No. 99 Squadron RAF

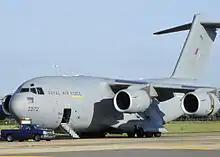
A No. 99 Squadron C-17 during August 2010

From 1959 the squadron flew the Bristol Britannia, initially from Lyneham, then from RAF Brize Norton, Oxfordshire, from June 1970. The unit put the new long range turboprop aircraft to use to evacuate citizens from troublespots all over the world such as Congo 1960, Kuwait 1961, Belize 1961 and Aden 1967. The Squadron was disbanded on 6 January 1976, following the 1974 Defence White Paper.